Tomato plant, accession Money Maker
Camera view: vertical (180 deg); turntable rotation: 210 degrees
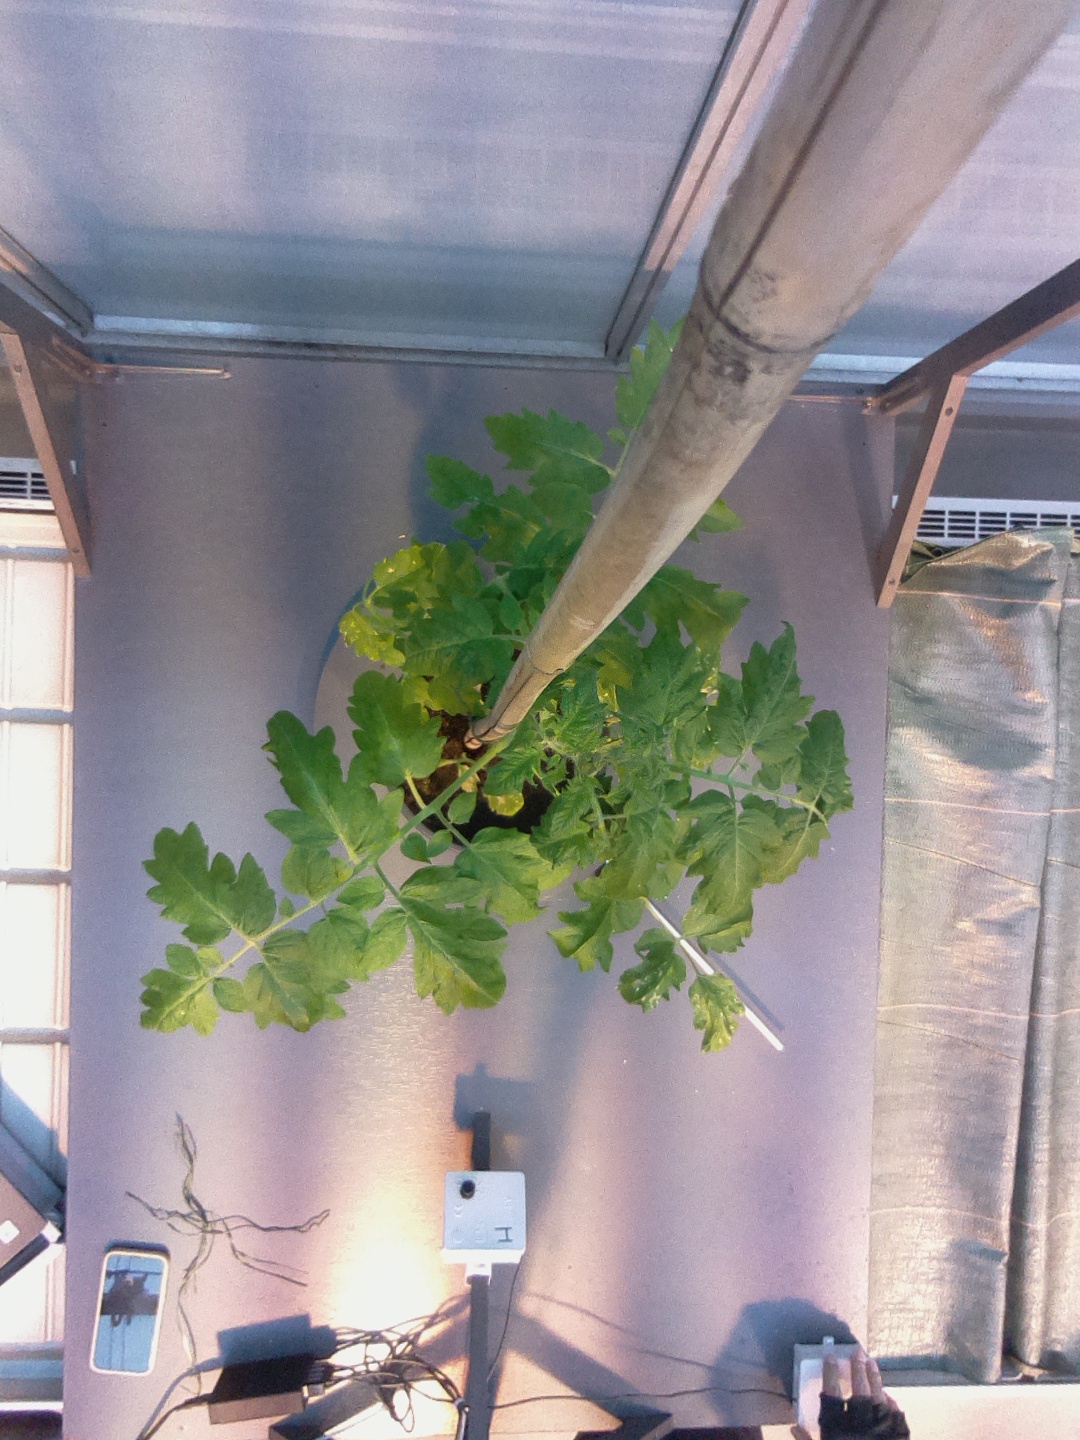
BBCH growth stage 51: First inflorence visible, visible closed flower bud